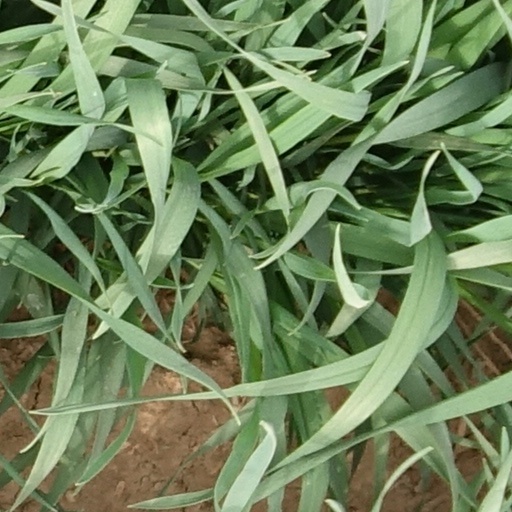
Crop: wheat